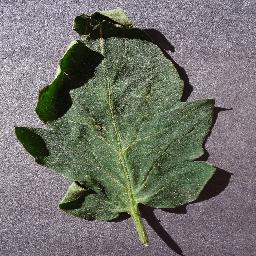
Label: Tomato___healthy